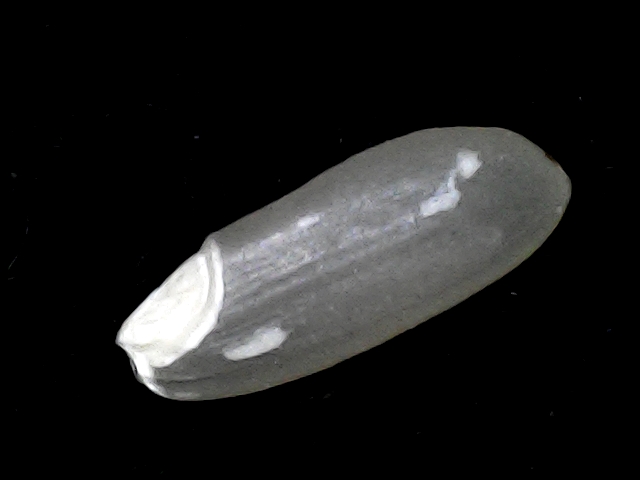
Rice variety: BD51